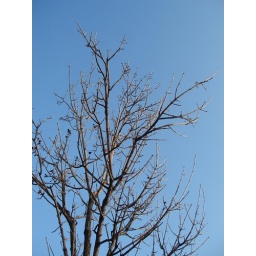
blue sky in January